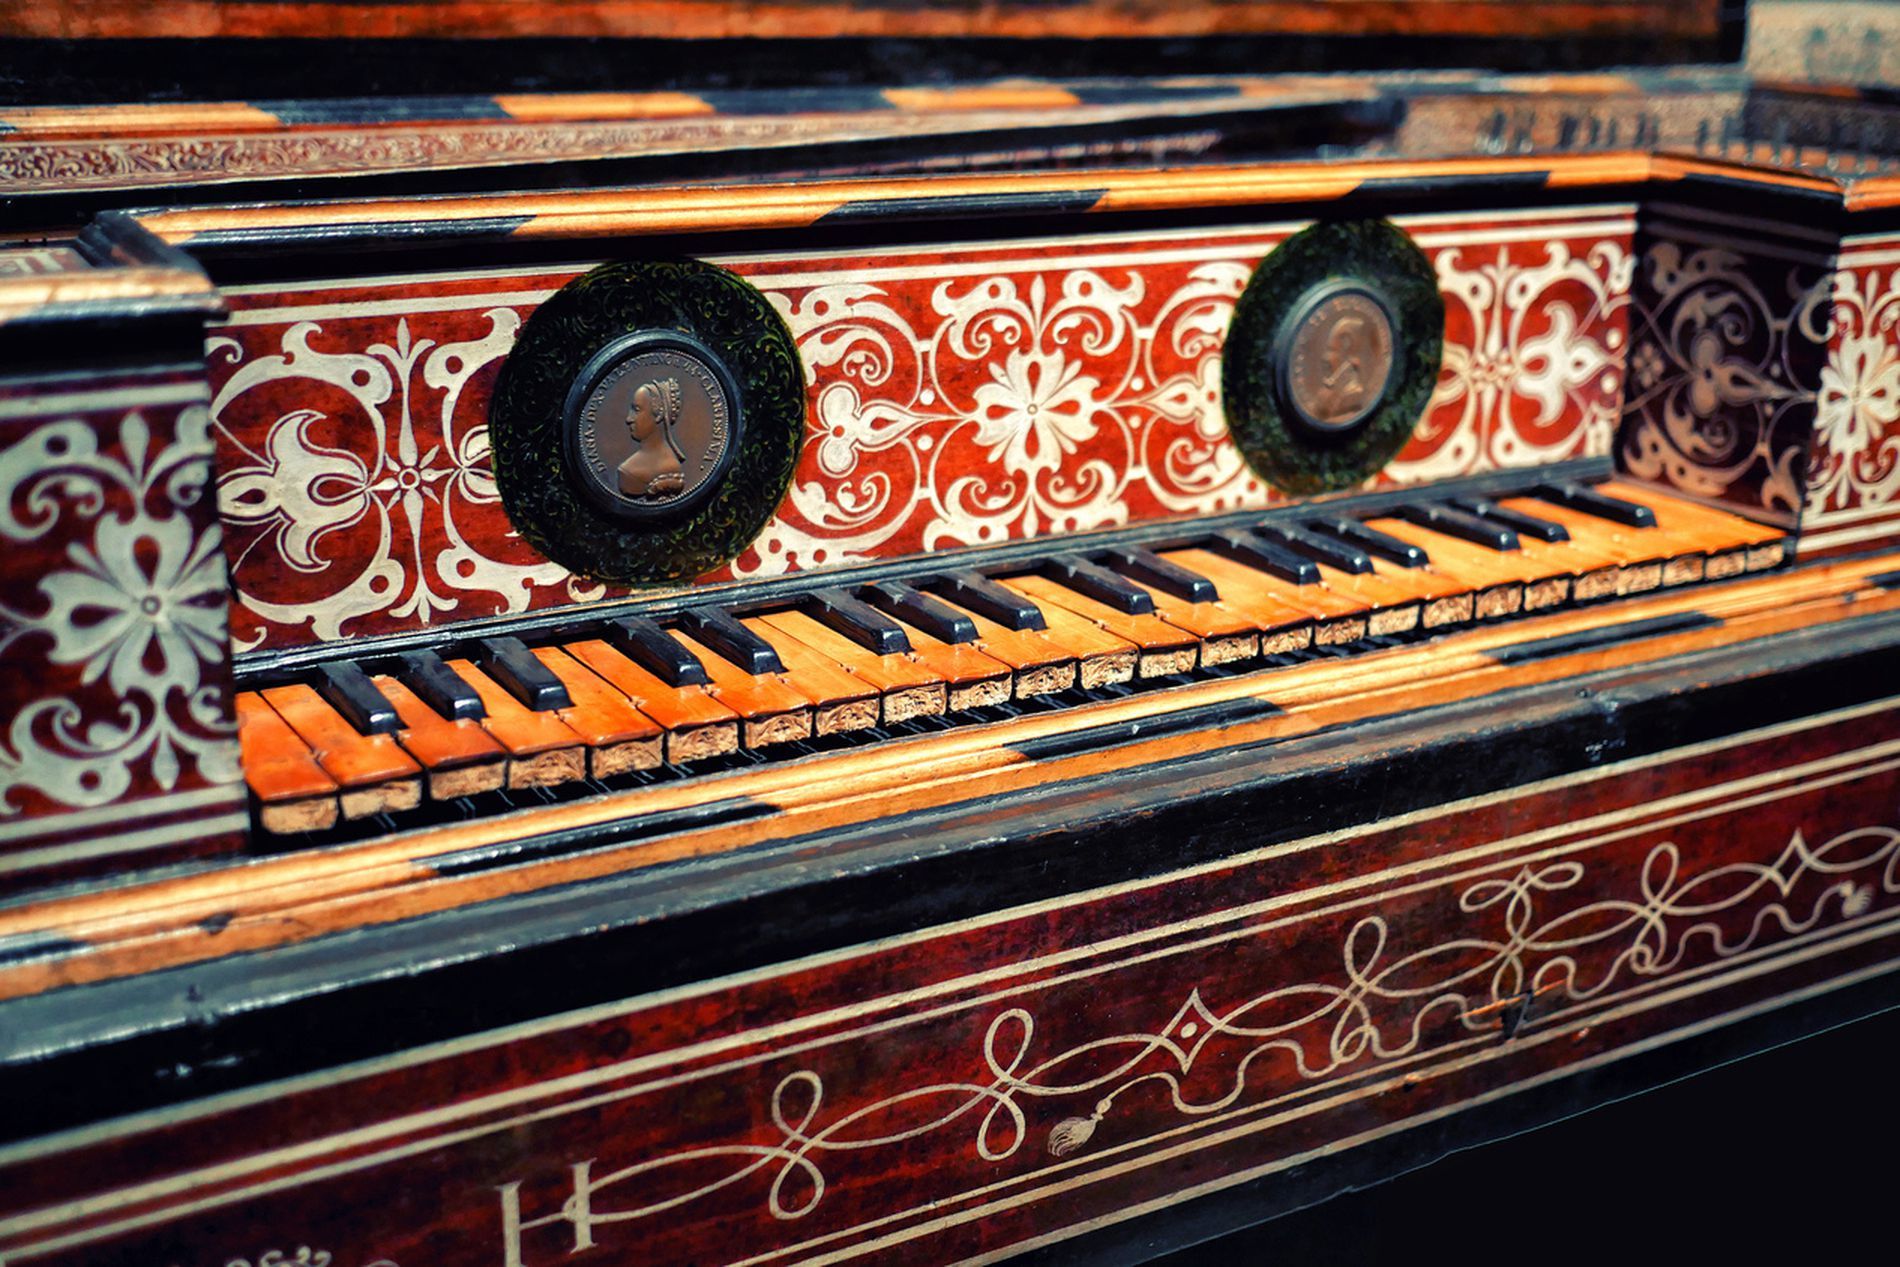
antique piano
This image shows an antique piano with a beautifully finished black and gold keyboard, likely in a grand museum. The piano features hand-painted decorations in dark red, white, and gold. The keys are antique and show signs of wear. Above the keyboard are two circular old coins, each engraved with a possibly historical or royal figure.
The lighting is natural or from a dim lamp. The scene is well-lit without shadows. The colors appear warm, highlighting the rich wood tones, drawings, and engravings. The angle of the photograph is low and slightly oblique, directing the viewer's eye along the keyboard from the foreground to the background.
Labels: Machine, Wheel, Keyboard, Musical Instrument, Piano, Person, Upright Piano, Grand Piano, old coin, piano keyboard
Camera: Panasonic DC-GX9
Aperture: F1.7
Exposure: 1/30 sec
ISO: 800
Focal length: 20.0 mm